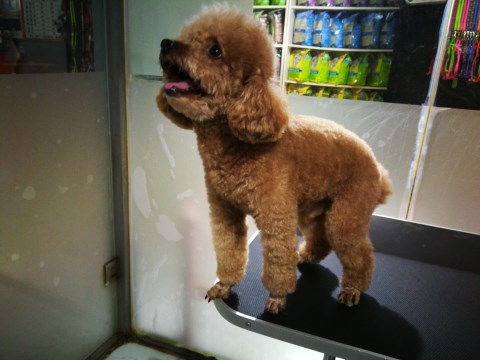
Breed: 2925-n000114-toy_poodle